2017 Turkish constitutional referendum

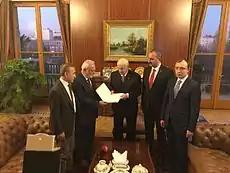
The AKP presenting their constitutional proposals to Parliament Speaker İsmail Kahraman, December 2016

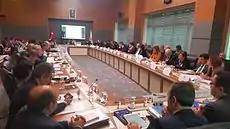
The Parliamentary Constitutional Commission scrutinising the proposed changes

After being signed by the AKP's 316 MPs, the 21 proposed changes were submitted to the Speaker of the Grand National Assembly and were then referred to the Parliamentary Constitutional Commission. The Parliamentary Constitutional Commission, headed by AKP MP Mustafa Şentop, began scrutinizing the proposals in December 2016, earlier than the planned date of January 2017. The Constitutional Commission is formed of 25 Members of which 15 are from the AKP, 5 are from the CHP, 3 are from the HDP and 2 are from the MHP, as per the composition of parliament. Since the AKP held a large majority of the commission's seats, it was expected by media commentators that there would be minimal surprise developments at the scrutiny stage. Debates in the commission were heated, with occasional fights being observed between MPs.